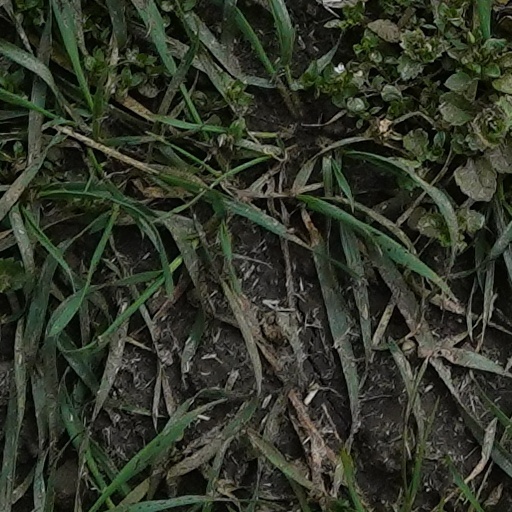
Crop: wheat